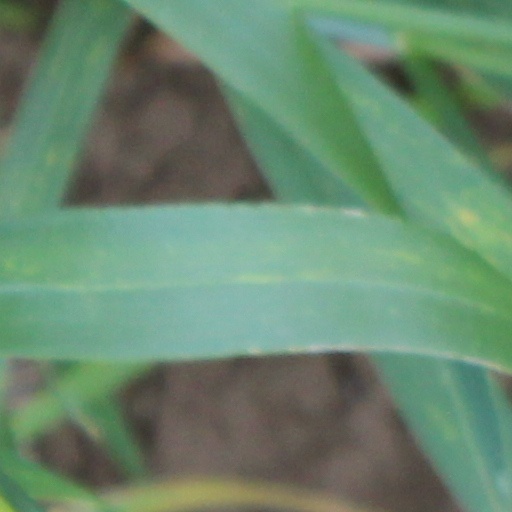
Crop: wheat